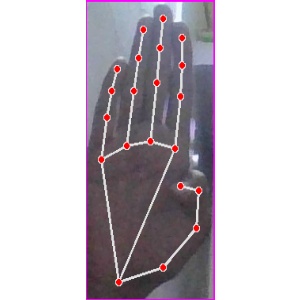
अक्षर: झ